Grace Reformed Episcopal Church

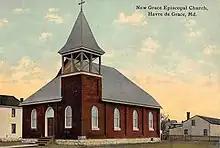
A postcard shows Grace Reformed Episcopal Church in Havre-de-Grace, Maryland, shortly after its construction in 1910.

Grace Reformed Episcopal Church was founded in 1910 as the result of a split in St. John's Episcopal Church in Havre de Grace. The church was received into the New York and Philadelphia Synod of the REC in June 1910. The cornerstone was laid that year, and the small church at 560 Fountain Street was completed in time for Christmas Day services on December 25, 1910.